Musée des Années Trente

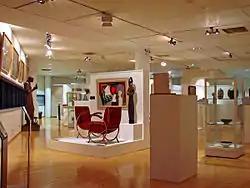
Interior view of the Museum (2009)

The Musée des Années Trente (Museum of the 1930s) is a municipal museum specializing in the fine arts, decorative arts, and industrial arts of the 1930s. It is located in the Espace Landowski at 28, Avenue André-Morizet, Boulogne-Billancourt, a western suburb of Paris, France. It is open daily except Mondays and holidays. The closest Paris Métro station is Marcel Sembat on Line 9.